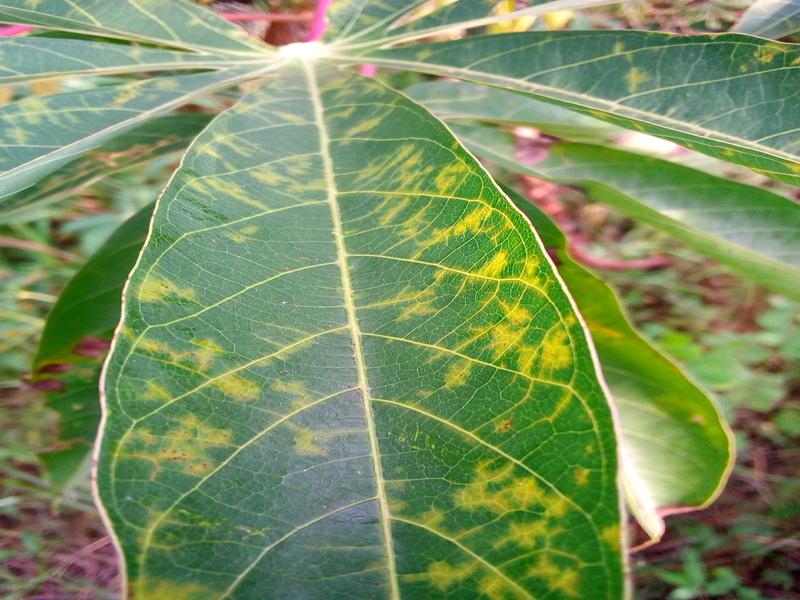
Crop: cassava
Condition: brown_streak_disease